Tucson International Airport

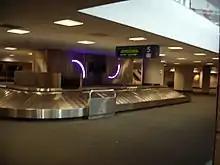

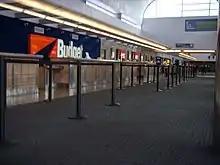

In the year ending December 31, 2022, the airport had 142,389 operations, average 390 per day: 45% general aviation, 23% airline, 13% air taxi, and 19% military. 416 aircraft were then based at the airport: 160 single-engine, 14 multi-engine, 161 jet, 73 military, and 8 helicopters.